Val d'Europe (mall)

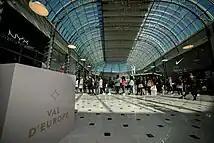
Val d'Europe architecture, inspired by Grand Palais

In 2017, renovations were carried out in a more contemporary style, drawing inspiration from the architecture of the Grand Palais.